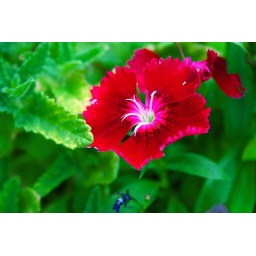
shots of flowers in the garden of nancy and Sue's house near Morrrison, CO